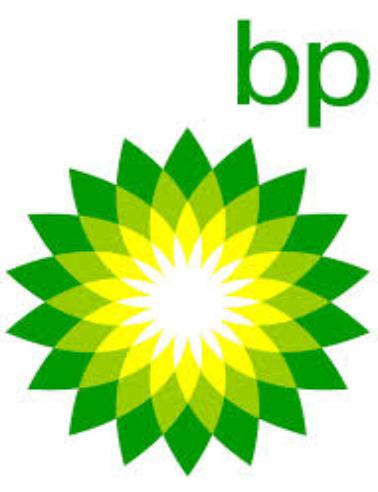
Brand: BP
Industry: Others